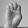
ASL letter: E